Spillville, Iowa

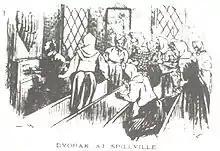
Antonín Dvořák in Spillville

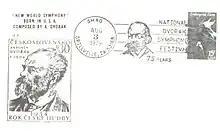
the stamp from Spillville's festival

Spillville is a city in Winneshiek County, Iowa, United States. The population was 385 at the time of the 2020 census. It is located in Calmar Township, approximately west of Calmar and about southwest of Decorah, the county seat. Spillville is known for its Independence Day fireworks display, held the first Saturday in July.